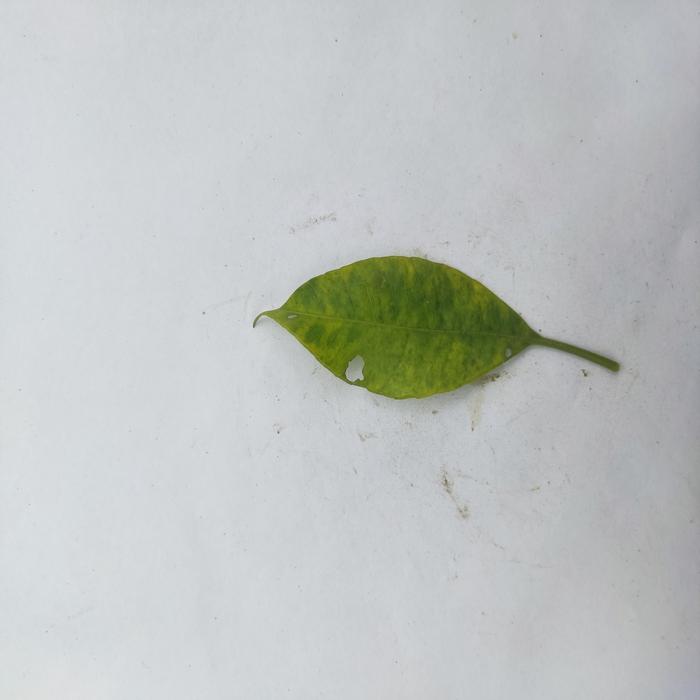
Crop: Hog Plum
Leaf condition: Anthracnose